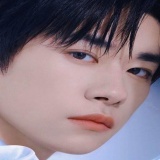
ca sĩ Dịch Dương Thiên Tỉ